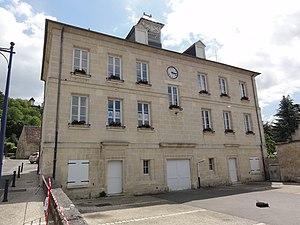
Ressons-le-Long est une commune française située dans le département de l'Aisne, dans la région naturelle du Soissonnais, dans la vallée de l'Aisne, en région Hauts-de-France.